Street art

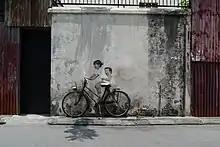
"Little Children on a Bicycle" mural on Armenian Street, George Town, Penang, by Lithuanian artist Ernest Zacharevic

In Spain, Madrid and Barcelona represent the most graffiti populated cities, while Valencia, Zaragoza and Málaga also have a street art scene.